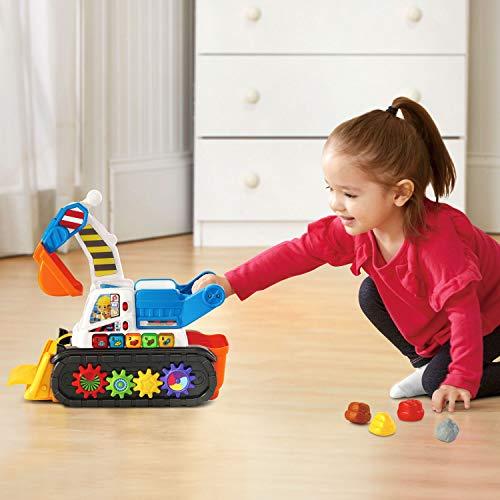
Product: VTech Scoop & Play Digger
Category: Toys & Games | Play Vehicles | Toy Vehicles
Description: Push and pull the Scoop and Play Digger to watch the gears turn.
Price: $23.39
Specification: ProductDimensions:4.3x15.3x7.5inches|ItemWeight:1.98pounds|ShippingWeight:3.4pounds(Viewshippingratesandpolicies)|ASIN:B07PTBVXCX|Itemmodelnumber:80-518600|Manufacturerrecommendedage:18months-4years|Batteries:2AAbatteriesrequired.(included)